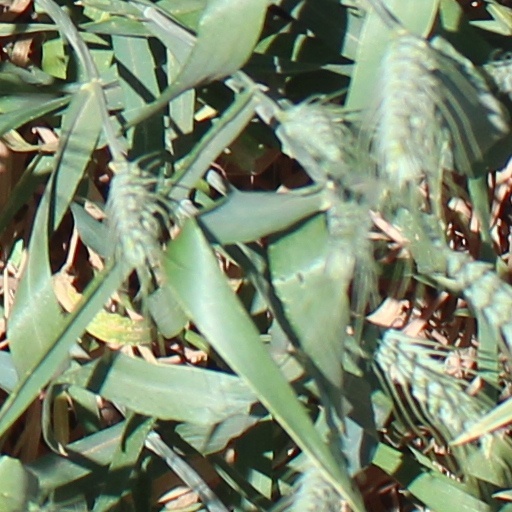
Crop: wheat